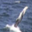
Label: whale